Wildlife of Seychelles

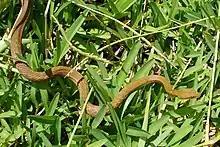
Seychelles wolf snake, an endemic snake species of Seychelles

The giant tortoises ("Aldabrachelys") from Aldabra now populate many of the islands of the Seychelles. The Aldabra population is the largest in the world. These reptiles can be found even in captive herds. It has been reported that the granitic islands of Seychelles supported distinct species of Seychelles giant tortoises, but the status of the different populations is currently unclear. Two of them, Arnolds giant tortoise and the Seychelles giant tortoise are in the process of being re-introduced, after some individuals were discovered surviving among Aldabra populations.